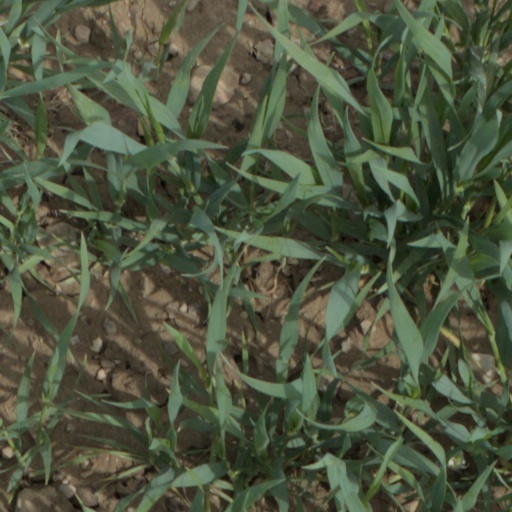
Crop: wheat